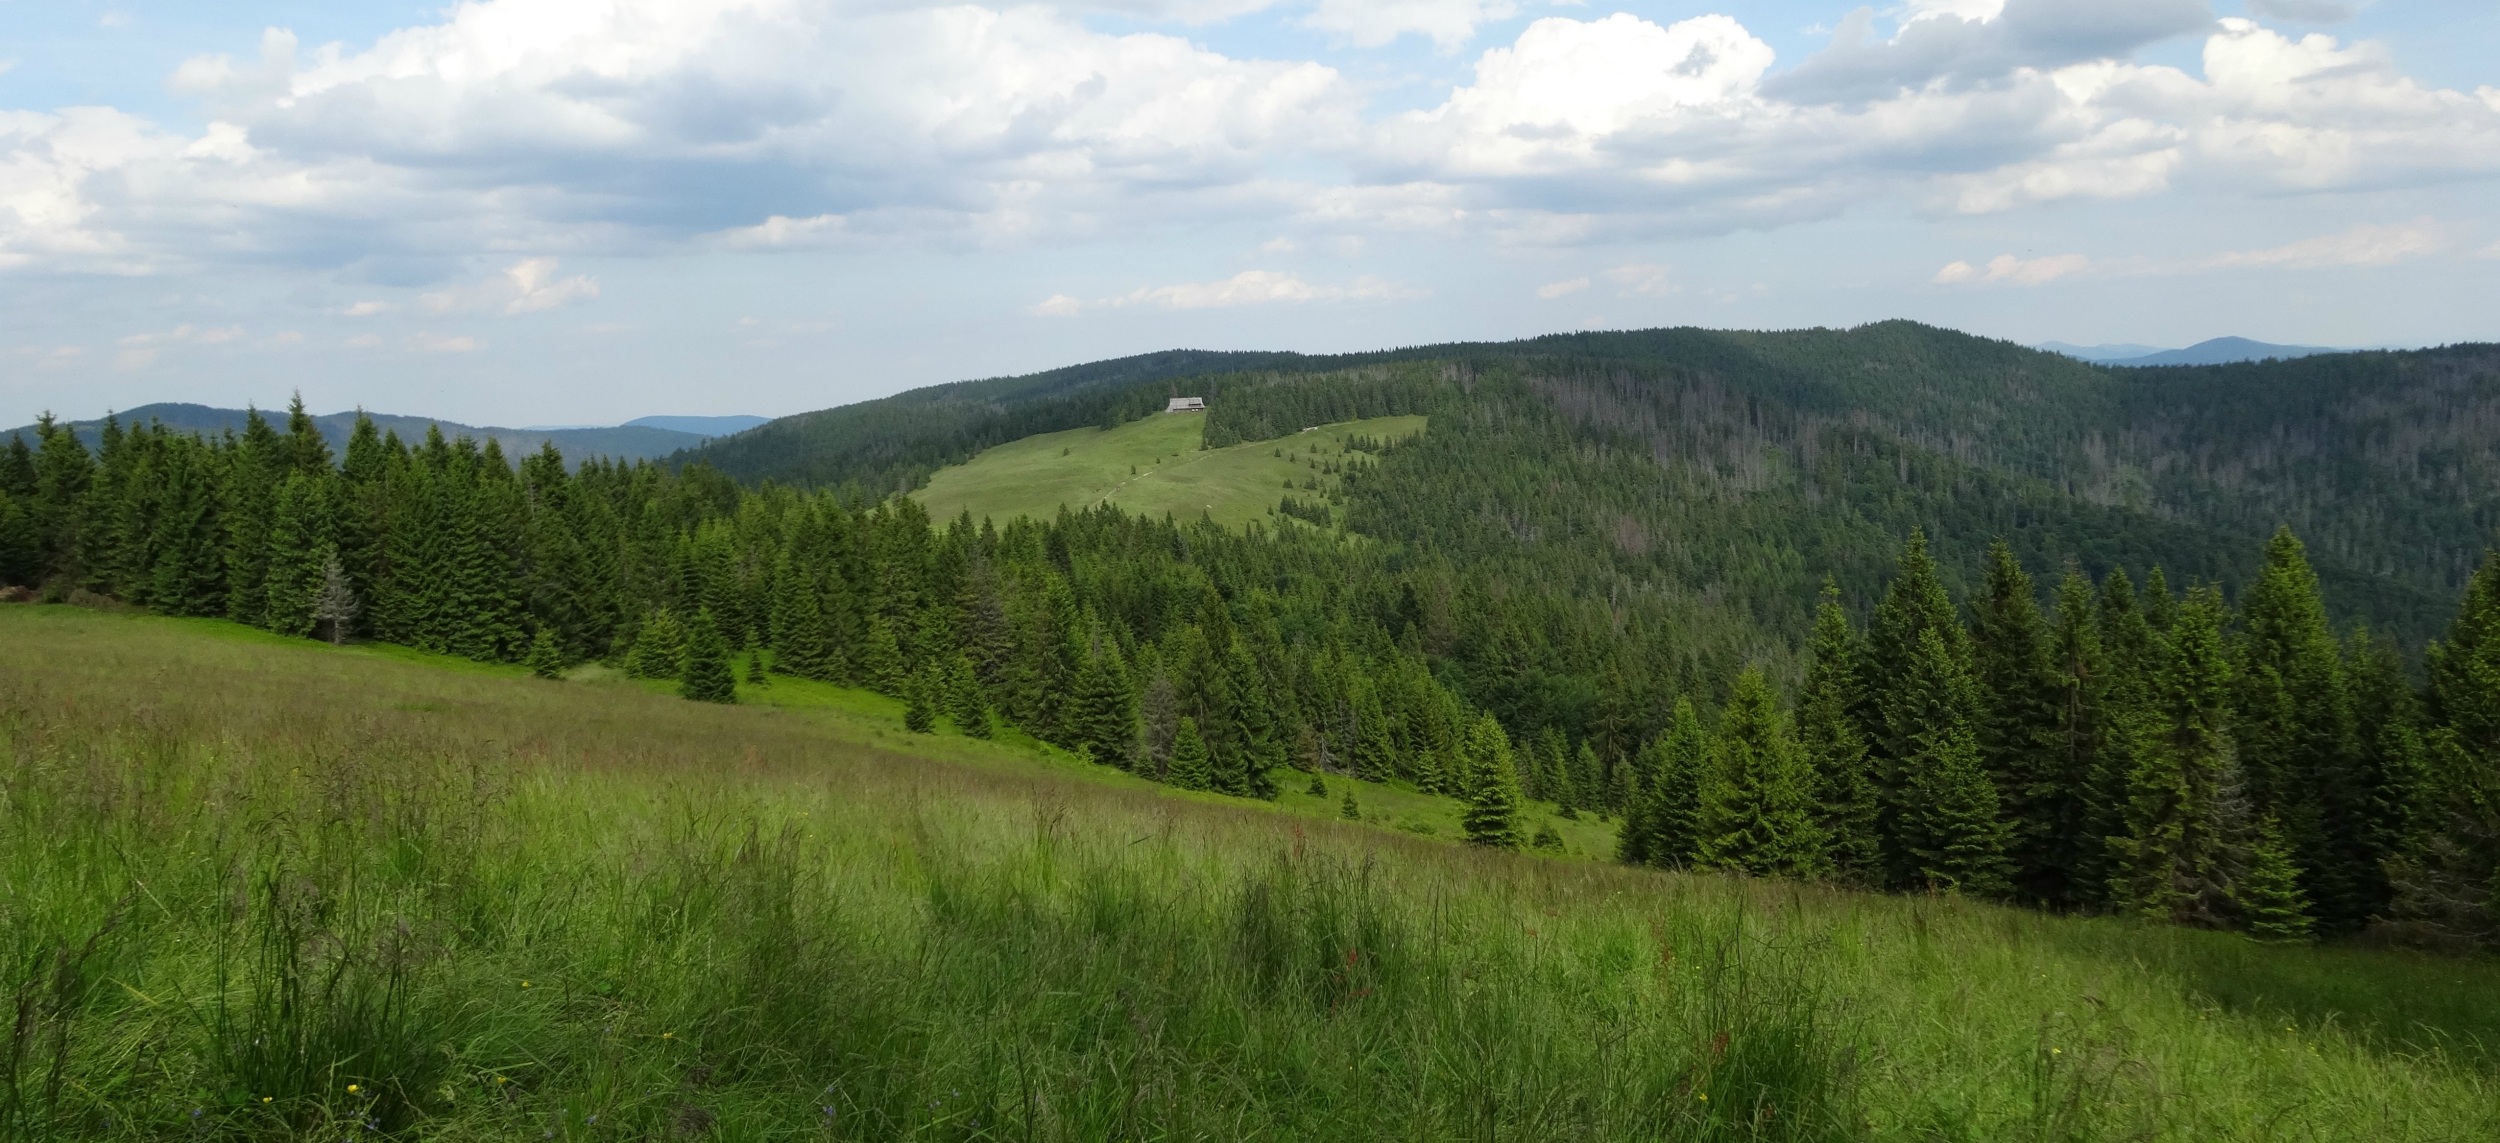
landscape, tree, forest, wilderness, mountain, hiking, meadow, hill, valley, mountain range, pasture, highland, ridge, mountains, grassland, hot, poland, plateau, fell, habitat, loch, ecosystem, hiking trail, natural environment, geographical feature, mountainous landforms, temperate broadleaf and mixed forest, temperate coniferous forest